Fin Komodo

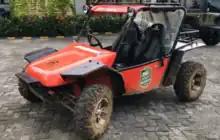
A Fin Komodo KD 250 AT

The first production run of Komodo used an engine named "Fin Power" which was designed by PT FKT. Despite the Indonesian design, the engine was made in China because there is no Indonesian manufacturer that can produce engines.